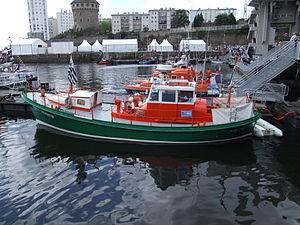
Île-de-Batz [il də bɑ], est une commune française située dans le nord du département du Finistère, en région Bretagne. Elle est constituée de l’île de Batz, faisant face à Roscoff. Son territoire faisait autrefois partie du minihy de Saint Pol.
Le Pilote Trémintin est un ancien bateau de la Société nationale de sauvetage en mer en France.